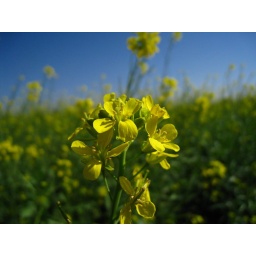
Mustard flowers in a field near Mehsana, Gujarat